Question: Please indicate a possible affordance area of the bottle that can be used for holding
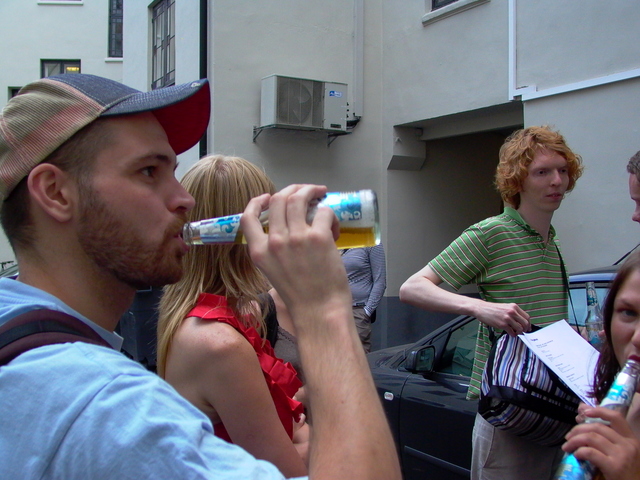
Answer: [174.794, 184.704, 381.34, 252.341]